Mongolian Revolution of 1921

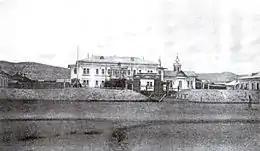
The Russian Consulate in Niislel Hüree where Bodoo taught and headed the Consular Hill group

Chen Yi's Sixty-four Points, which guaranteed Mongolia a kind of autonomy, would have compelled Xu to abandon his plans. This may explain the timing of his personal intervention. Xu arrived in Urga in October accompanied by a military contingent. He informed Chen that the Sixty-four Points would have to be renegotiated based upon a new set of proposals, his "Eight Articles", which called for an increase in population (presumably through Chinese colonisation) and economic development. Xu presented the Articles to the Bogd Khan with a threat that refusal to ratify them would result in his deportation. The Bogd Khan submitted the Articles to the Mongolian Parliament. As before, the upper house accepted them, while the lower house did not; some members of the lower house even threatened to expel Xu by force. Lamas resisted Xu's plans most of all. But again, the upper house prevailed. On 17 November 1919, Xu accepted a petition—signed by the ministers and deputy ministers but not by the Bogd Khan himself—for the abolition of autonomy.